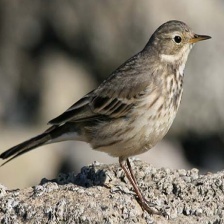
Species: AMERICAN PIPIT
Scientific name: ANTHUS RUBESCENS